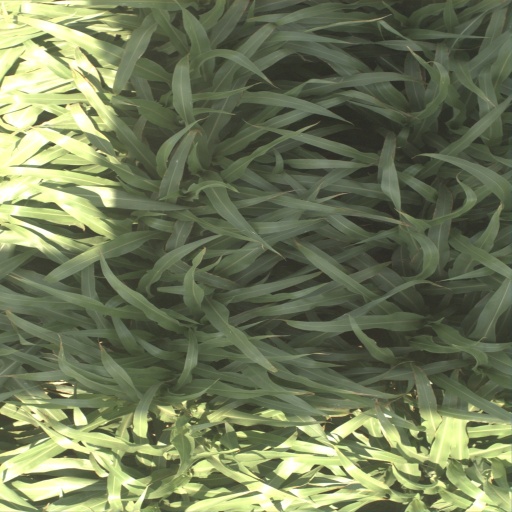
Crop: sorghum